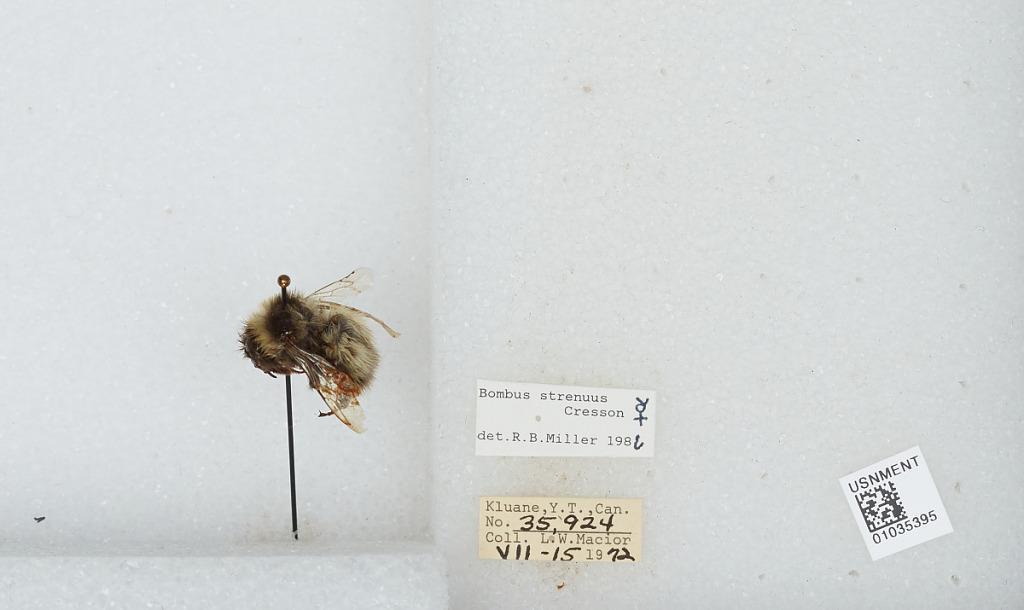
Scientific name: Bombus (Alpinobombus) neoboreus Sladen
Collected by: L. Macior
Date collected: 1972-7-15
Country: Canada
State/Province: Yukon Territory
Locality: Kluane
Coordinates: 60.75, -139.5
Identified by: Miller, R. B.